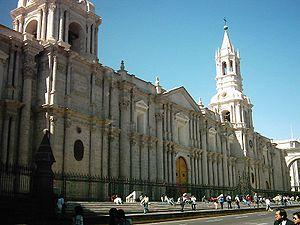
Cet article donne la liste des villes du Pérou de plus de 20 000 habitants.